Maurits Hendriks

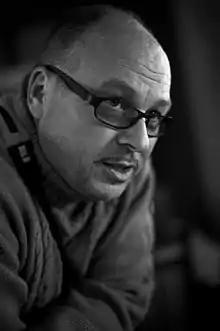
Maurits Hendriks

Maurits Gijsbreght Hendriks (born 1 January 1961 in Amsterdam) is a former field hockey coach from the Netherlands, who himself played as a goalkeeper in the 1980s in Enschede.